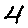
Label: 4